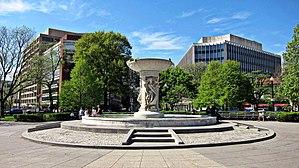
Le rond-point Dupont est un rond-point situé dans un quartier historique de la ville de Washington, aux États-Unis érigé en 1871 dans la partie nord-ouest de la ville.